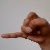
The image shows a hand gesture representing the letter 'J' in Indian Sign Language.